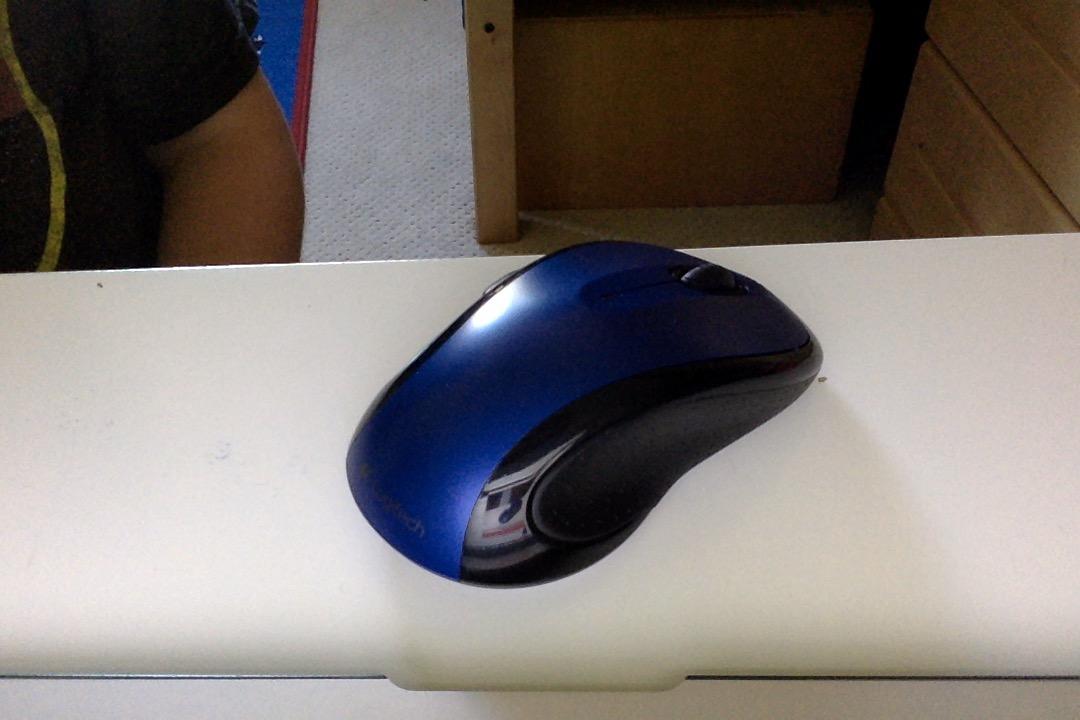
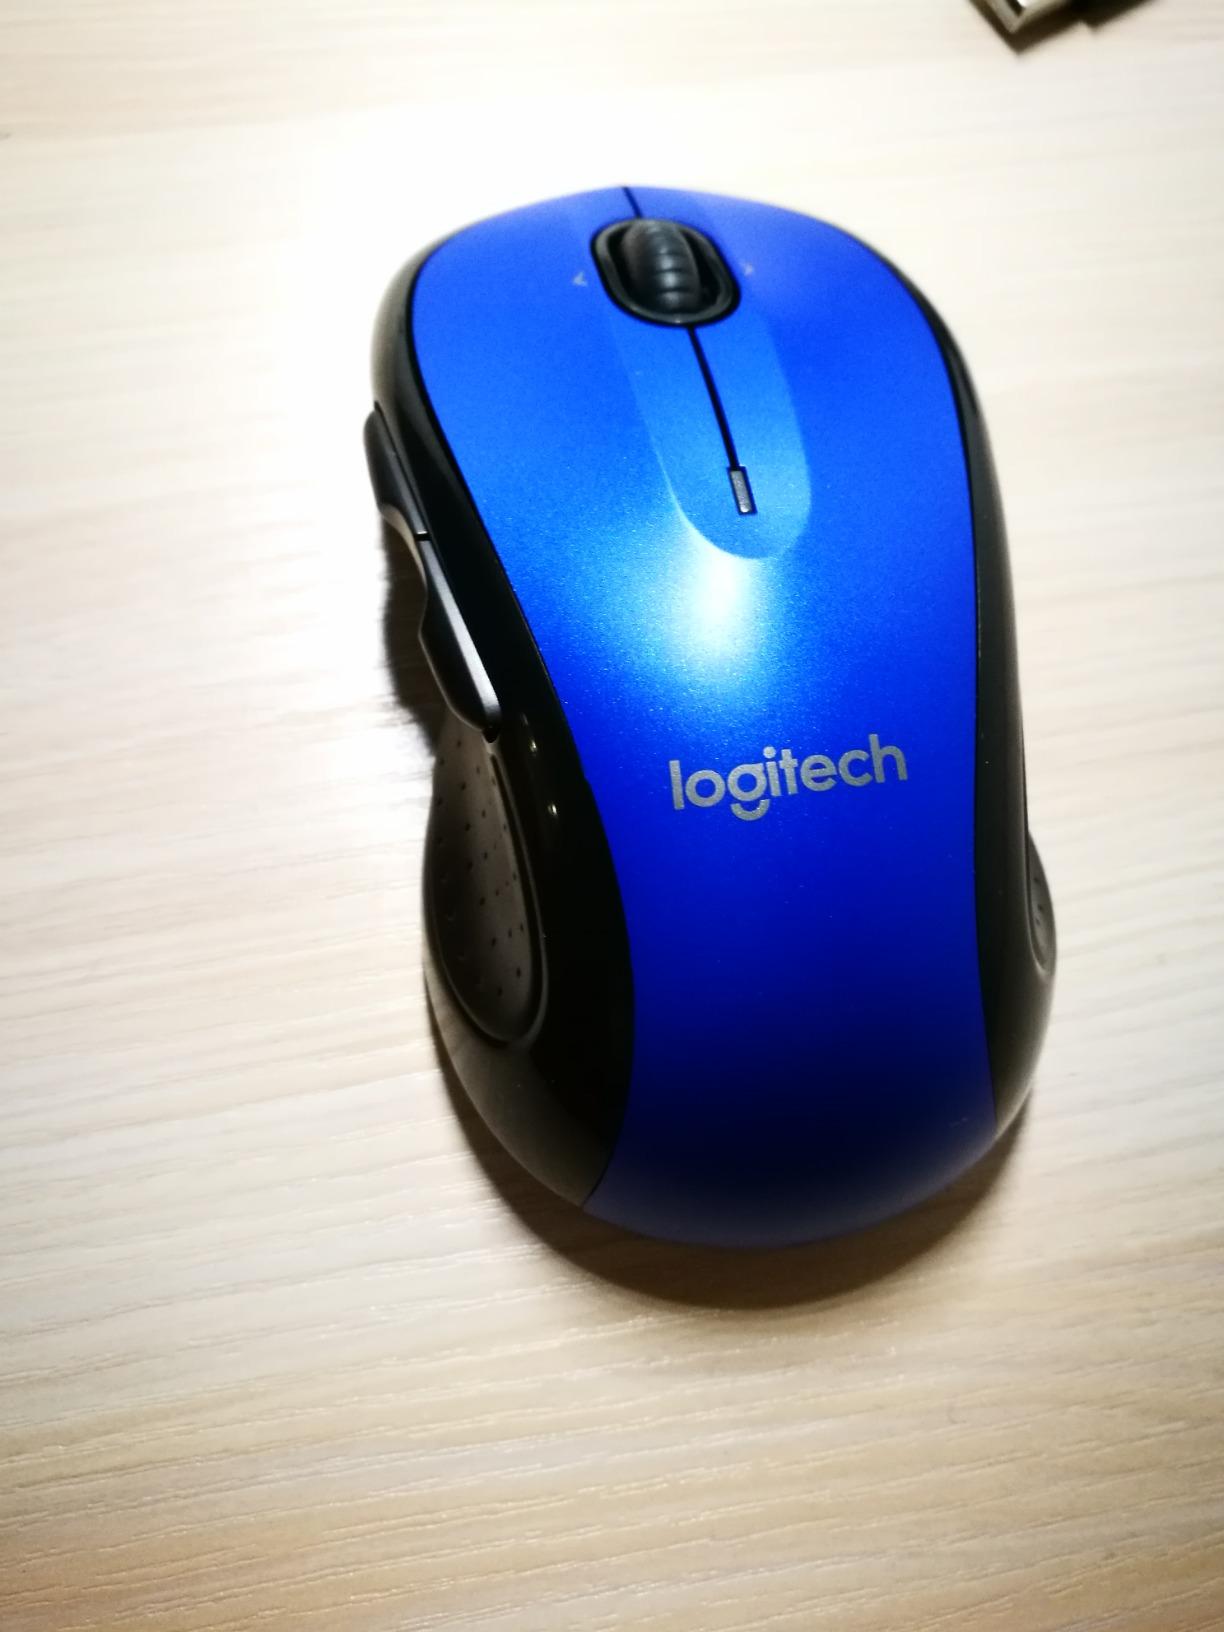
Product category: mouse
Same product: yes